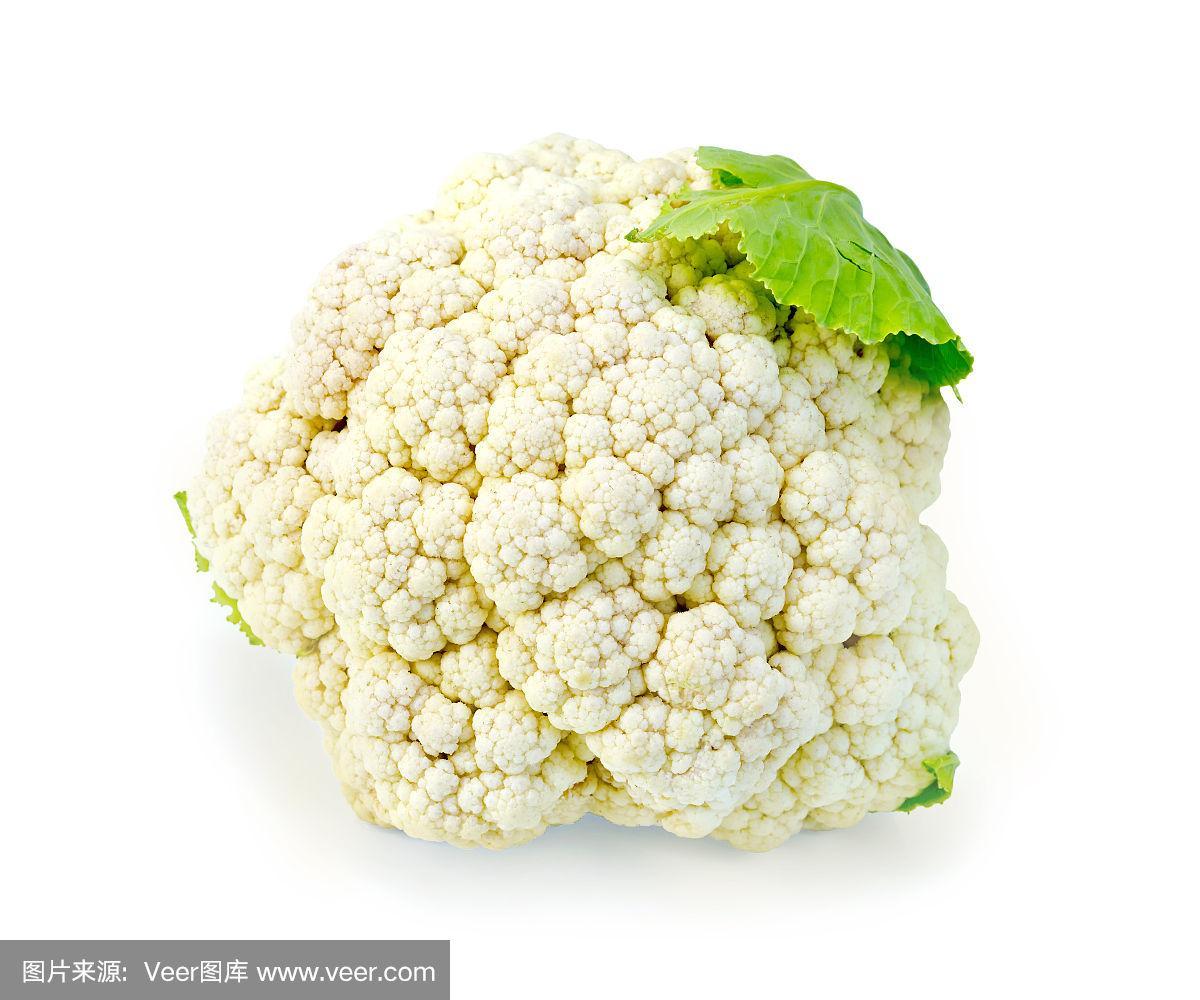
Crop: unknown
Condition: cauliflower